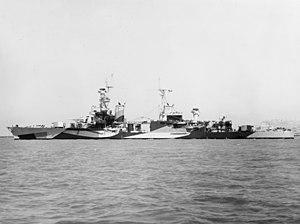
Le USS Portland (CA-33) était un croiseur lourd de classe Portland appartenant à l’United States Navy. Construit dans les années trente, il fut lancé le 21 mai 1932 et participa à la Guerre du Pacifique. Il fut retiré du service en 1946 et mis à la casse en 1959.